Jarlabanke Runestones

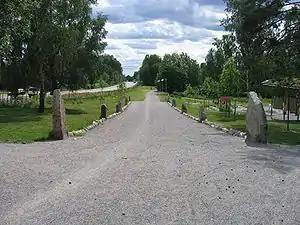
Two of the Jarlabanke Runestones at the entrance to the causeway "Jarlabanke's bridge"

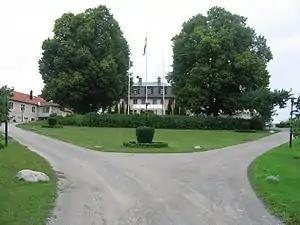
Jarlabanke probably lived on the estate which today is called Såsta. , it is a conference centre.

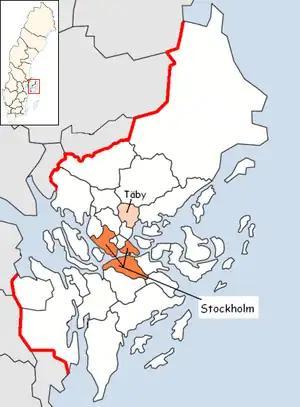
Location of Täby in Sweden

The Jarlabanke Runestones is the name of about 20 runestones written in Old Norse with the Younger Futhark rune script in the 11th century, in Uppland, Sweden.